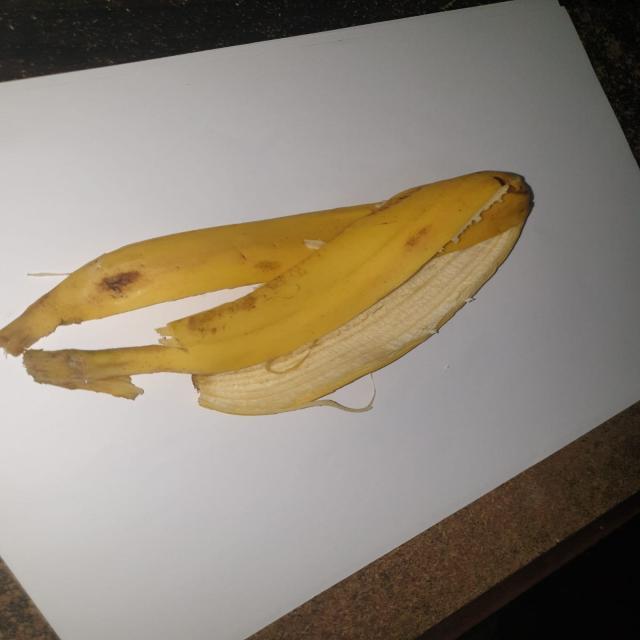
Label: bananas